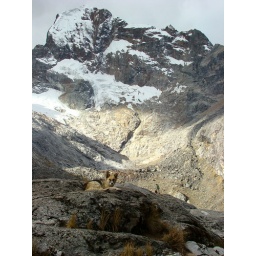
Bivy the random mountain dog likes Clif Bars. Nevado Churup is in the background.